Dithmarscher Eiderwatt

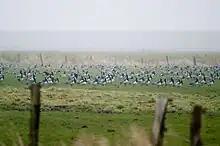
Flock of Barnacle geese at the nature reserve

The Dithmarscher Eiderwatt, officially the Dithmarscher Eidervorland mit Watt ("Dittmarschen Eider Foreland and Watt"), is a nature reserve in the districts of Dithmarschen and Nordfriesland in the north German state of Schleswig-Holstein. The site has an area of which consists of the mudflats on the tidal current of the river Eider.